Battle of Trebbia (1799)

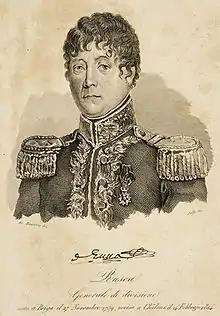
Jean-Baptiste Rusca

Soon afterward Melas arrived with three battalions of Austrians foot and some squadrons of the "Archduke Joseph" Hussars. Suvorov inspired the Russian columns by suddenly appearing at odd places along the line of march. If inspiration failed, Cossacks were employed to prod stragglers back into line. Chasteler's units hustled off to the south to block a turning movement by Dombrowski's division. The "Bagration" Jäger Regiment veered off to the north while the four Russian combined grenadier battalions were committed to battle near Castel San Giovanni. Bagration approached Suvorov and half-voiced asked for permission to delay until at least some of the stragglers arrive, because the companies do not number even 40 men. Suvorov answered him quietly in his ear: "and MacDonald has not even 20 men; attack with God". Despite the odds turning against them, the French continued to mount spirited attacks. Gradually the Allies massed in two battle lines in front of Castel San Giovanni. Ott had held on with the help of Chasteler, and then the arrival of Melas, Suvorov and Bagration in very rapid succession built up the allies to a decisively superior 30,656 Austrians and Russians in regular troops alone (this is the overall numbers). Field Marshal Suvorov's orders for the forthcoming attack had in mind first of all to concentrate as large a force as possible; for this purpose officers were sent back to gather and bring the rest during the forced march on 17 June; orders were sent to Major General Nikolay Chubarov that he should hurry to join the army; besides, support from Kray was expected. However, neither Chubarov (he arrived on the 19th with 1,300 men) nor reinforcements from Kray arrived on that day, and the troops were reinforced only by stragglers, who were pulled up throughout the 18th of June and went straight from the march into the fray.